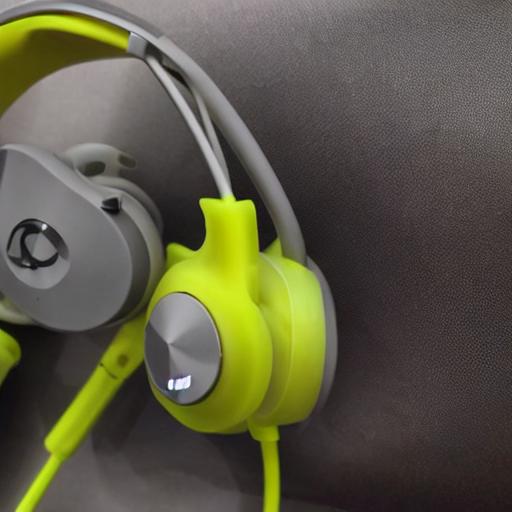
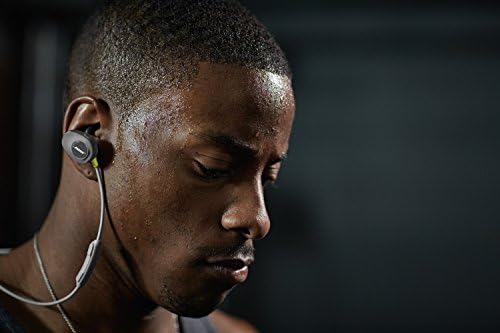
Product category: headphones
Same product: no